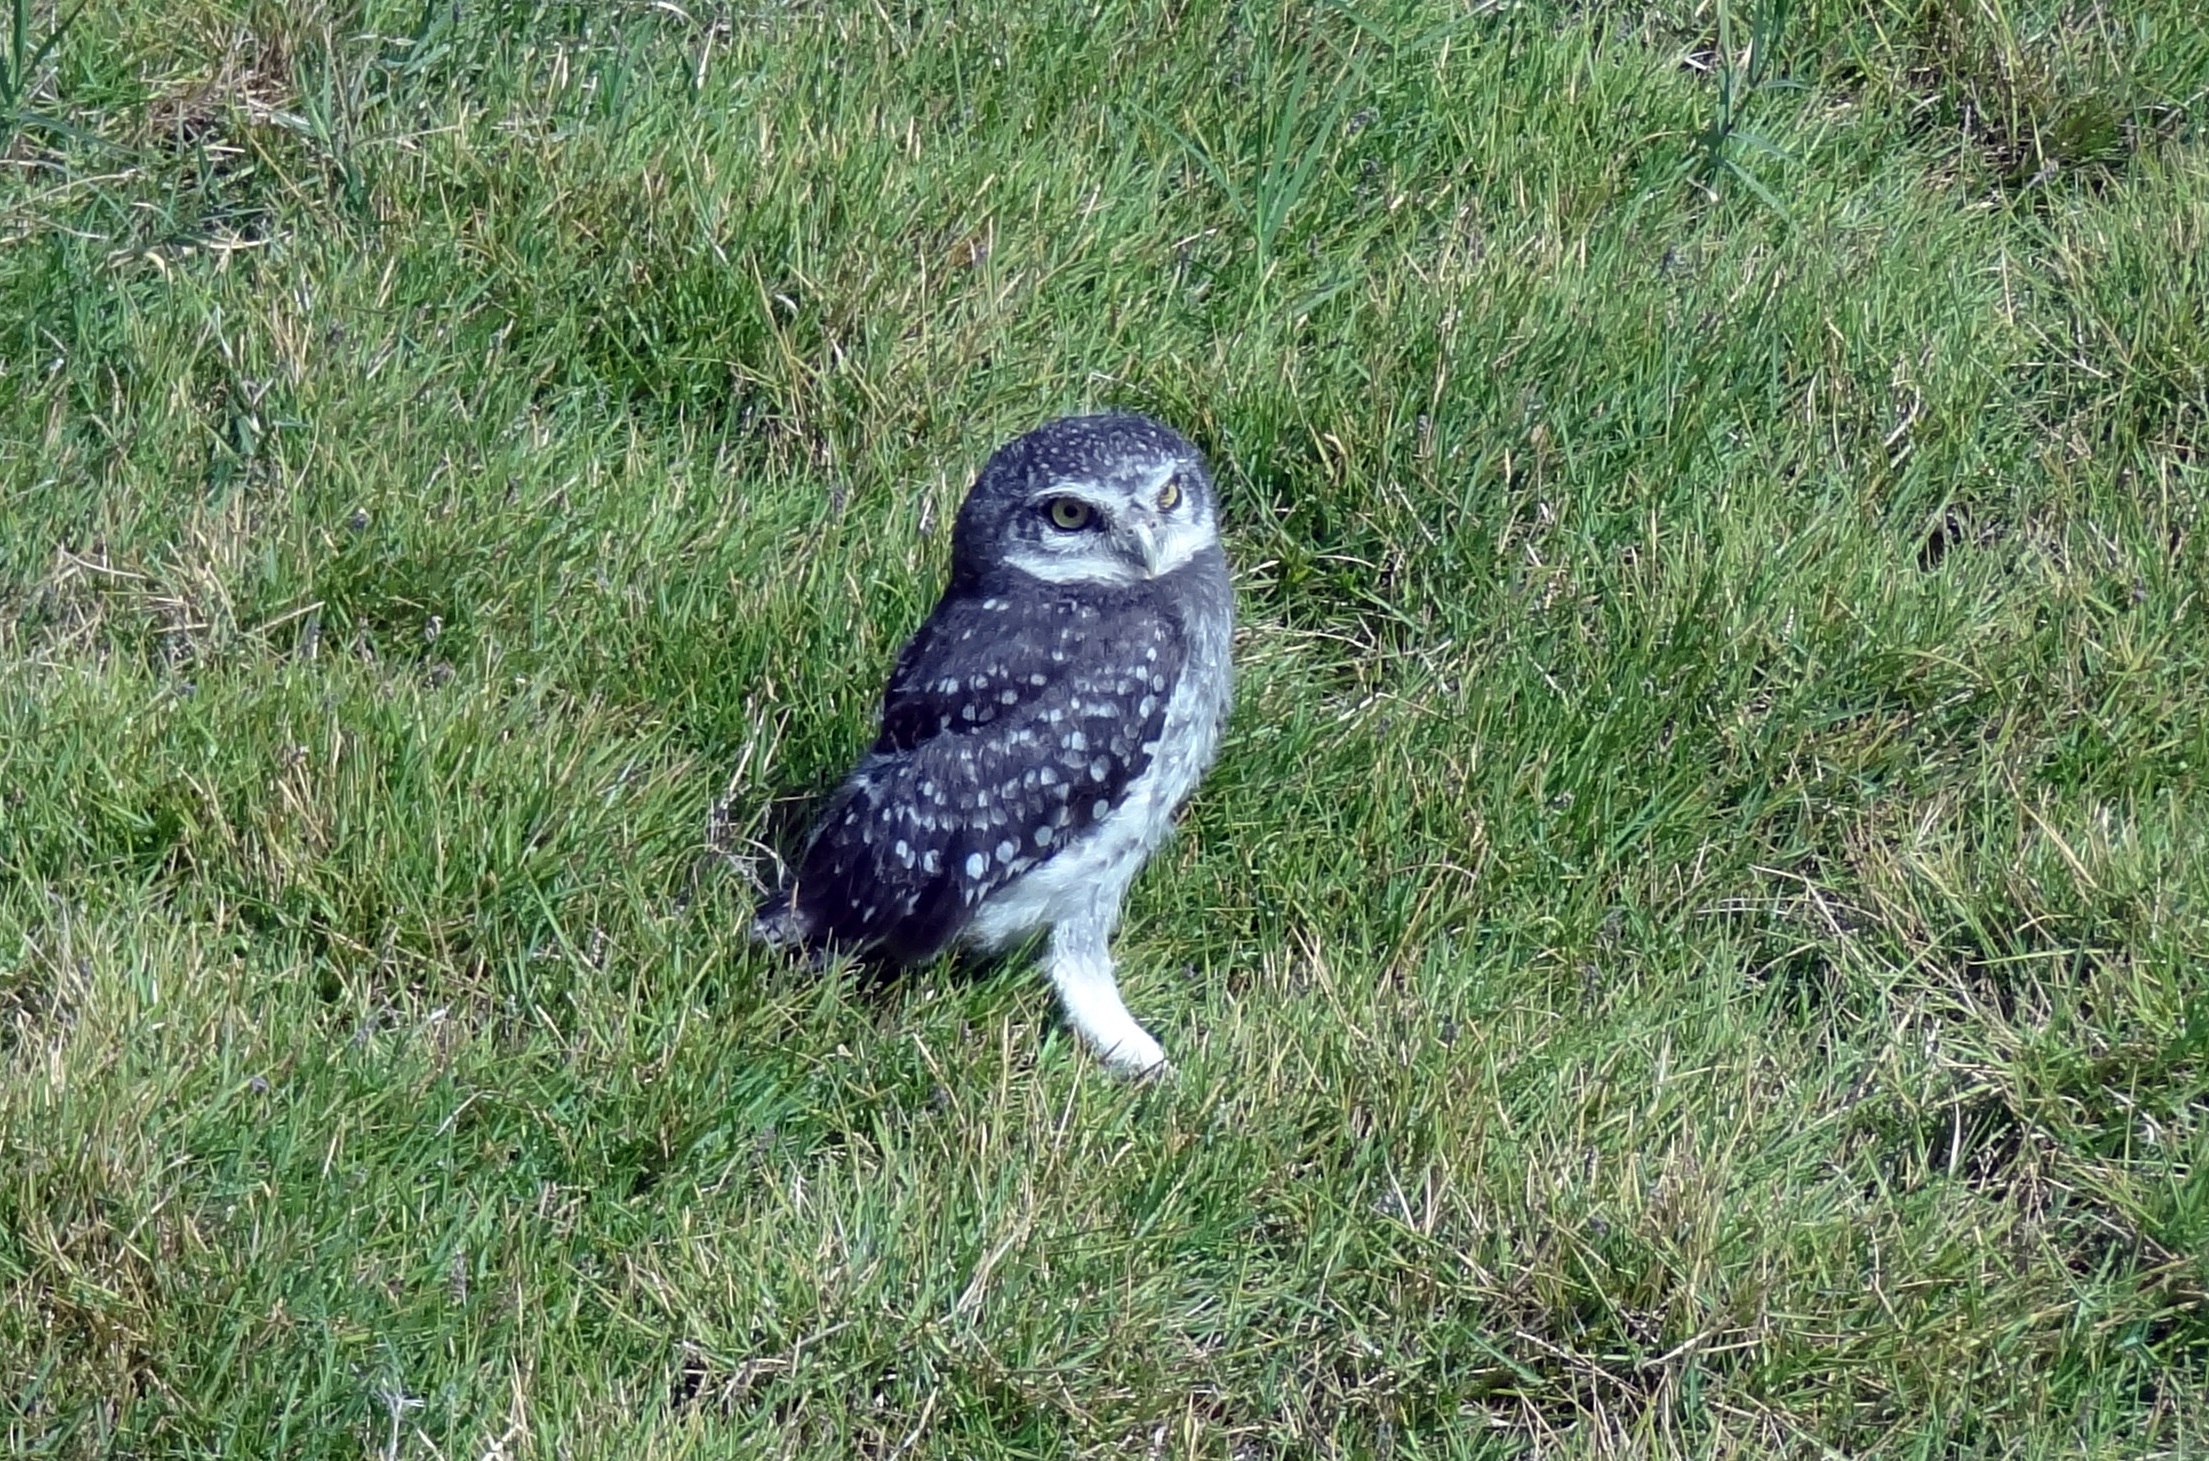
bird, owl, spotted owlet, athene brama, nocturnal, wildlife, avian, raptor, young, fledgling, dharwad, india